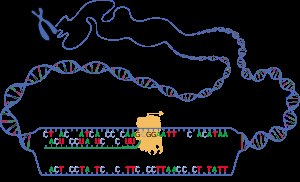
Proteinbiosyntese / Transkription
Forenklet skema over translationen (oversættelsen fra DNA til mRNA)
Proteinbiosyntese betegner de biokemiske processer, hvormed alle levende organismer danner deres proteiner ud fra 20 aminosyrer og koden i DNA. Processerne kan deles i to forskellige delprocesser: